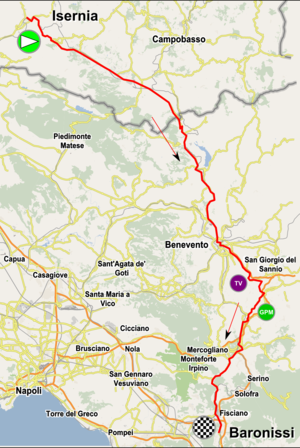
La 28ᵉ édition du Tour d'Italie féminin a lieu du 1ᵉʳ au 9 juillet 2017. La course fait partie de l'UCI World Tour féminin. Le parcours démarre du Nord-Est de l'Italie à Aquilée et se termine près de Naples à Torre del Greco.